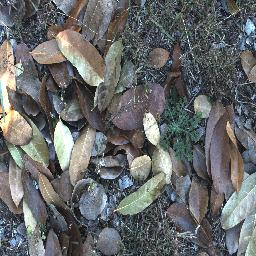
Label: parthenium